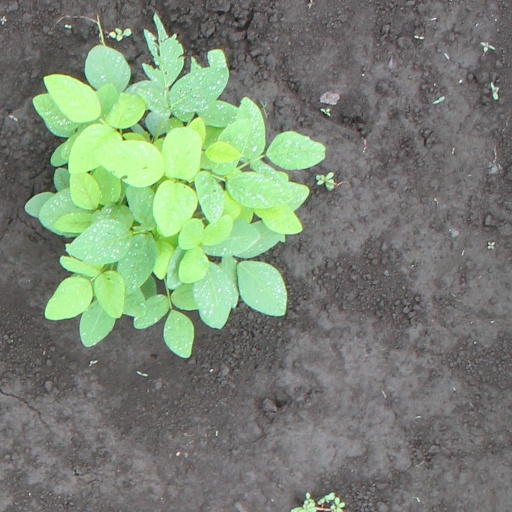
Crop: soybean